Rashidieh

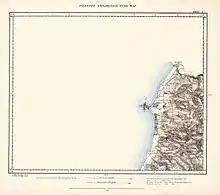
""Er Rusheidiyeh"" on the SWP map, surveyed and drawn in May 1878

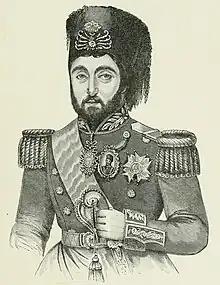
The name giver: Reşid Pasha

It was then in 1856, according to some sources, that Mustafa Reşid Pasha – the chief architect behind the Ottoman government reforms known as Tanzimat – obtained personal ownership of the lands in the area of Tell Habish. This was perhaps when he became Grand Vizier for the fifth time in his career at the end of that year. In any case, the transfer took obviously only place after the Ottoman leadership in Constantinople regained control over Jabal Amel from Muhammad Ali Pasha in 1839 after almost eight years. The army of the rebellious Egyptian Governor was defeated not only with allied support from the British Empire and Austria-Hungary, but mainly by Shiite forces under the leadership of the Ali al-Saghir dynasty.